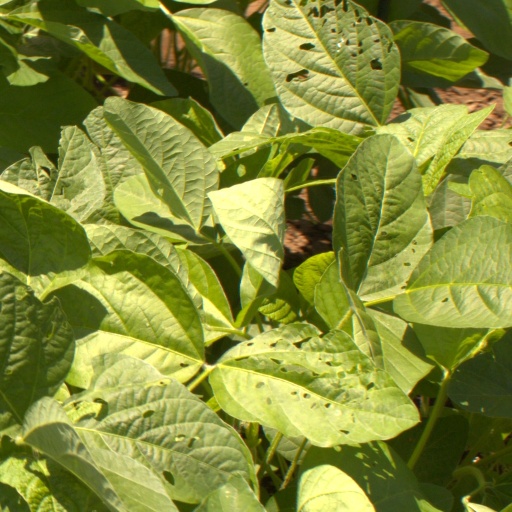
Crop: soybean